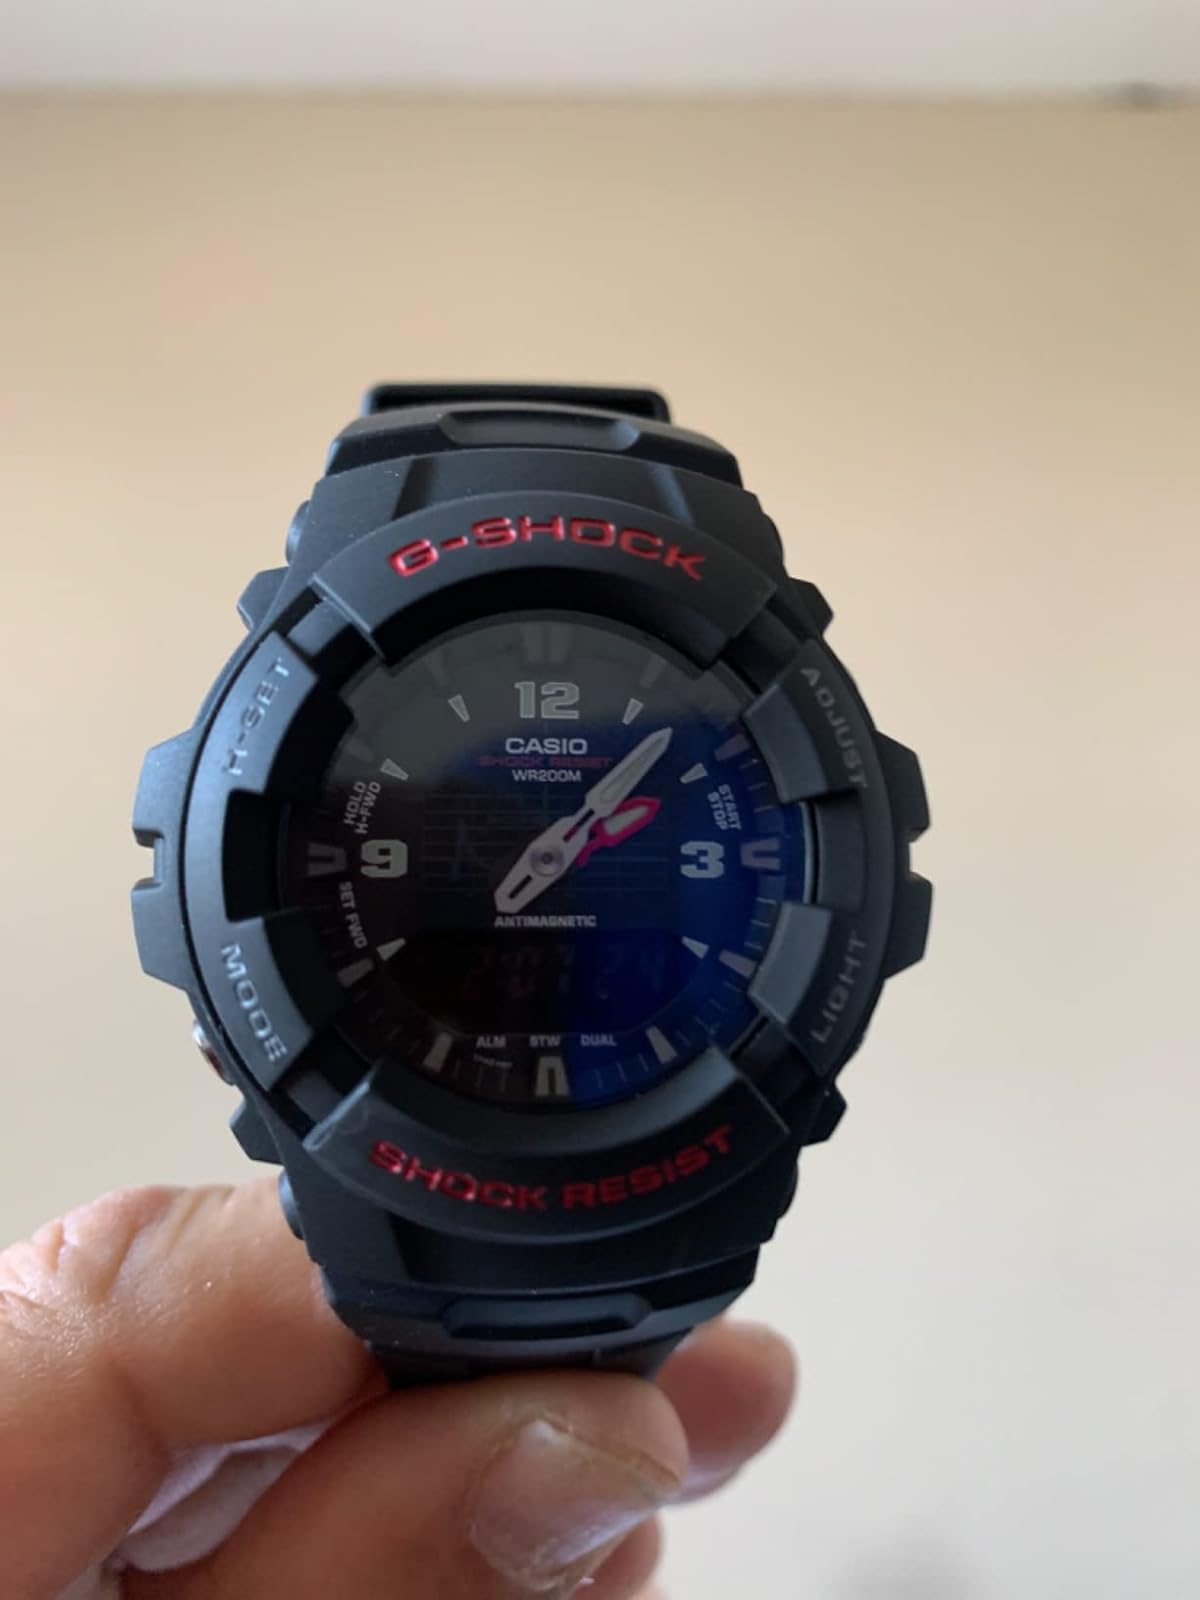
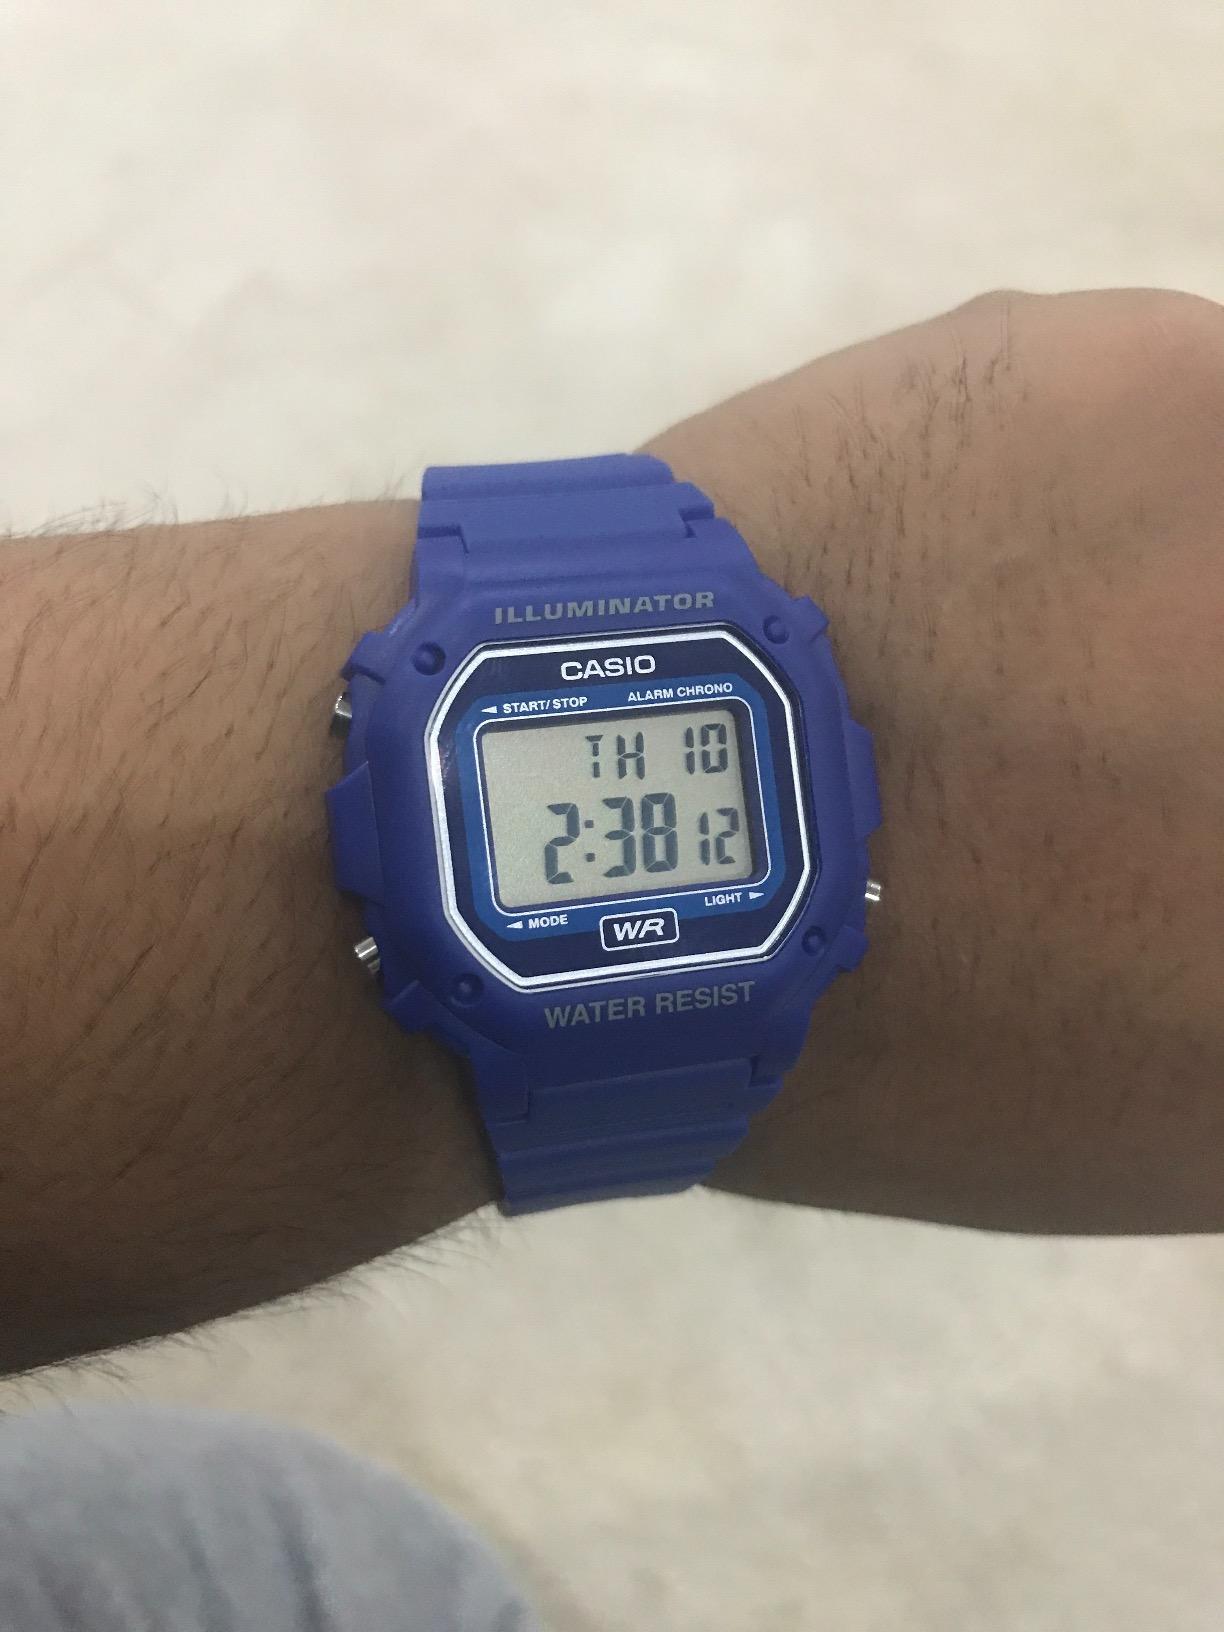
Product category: accessories_watch
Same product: no